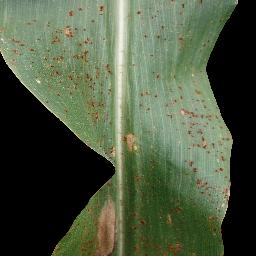
Label: Corn_(Maize)___Common_Rust